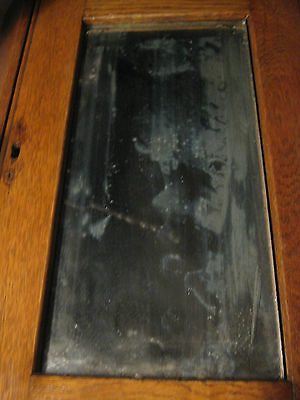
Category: cabinet